Combat Mecha Xabungle

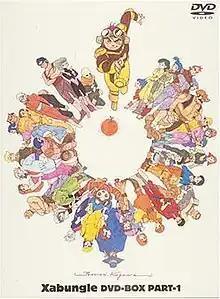
Cover of the first DVD box set for Xabungle.

is a Japanese mecha anime television series created by Nippon Sunrise and directed by Yoshiyuki Tomino. It was broadcast on the Nagoya TV and TV Asahi networks weekly from February 6, 1982, to January 29, 1983. Promotional toys were produced by Clover. There was also a compilation movie made called "Xabungle Graffiti", which included new footage and a different ending to the series. The anime series is licensed by Maiden Japan. It was released on an SDBD set on December 18, 2018.